List of Cayman Islands hurricanes

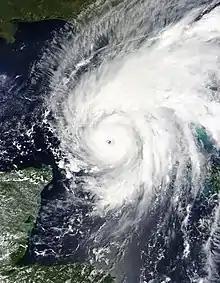
Hurricane Ian

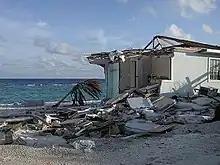
Damage from Hurricane Ivan in the Cayman Islands

List of Atlantic tropical storms and hurricanes that produced the highest amount of rainfall in the Cayman Islands